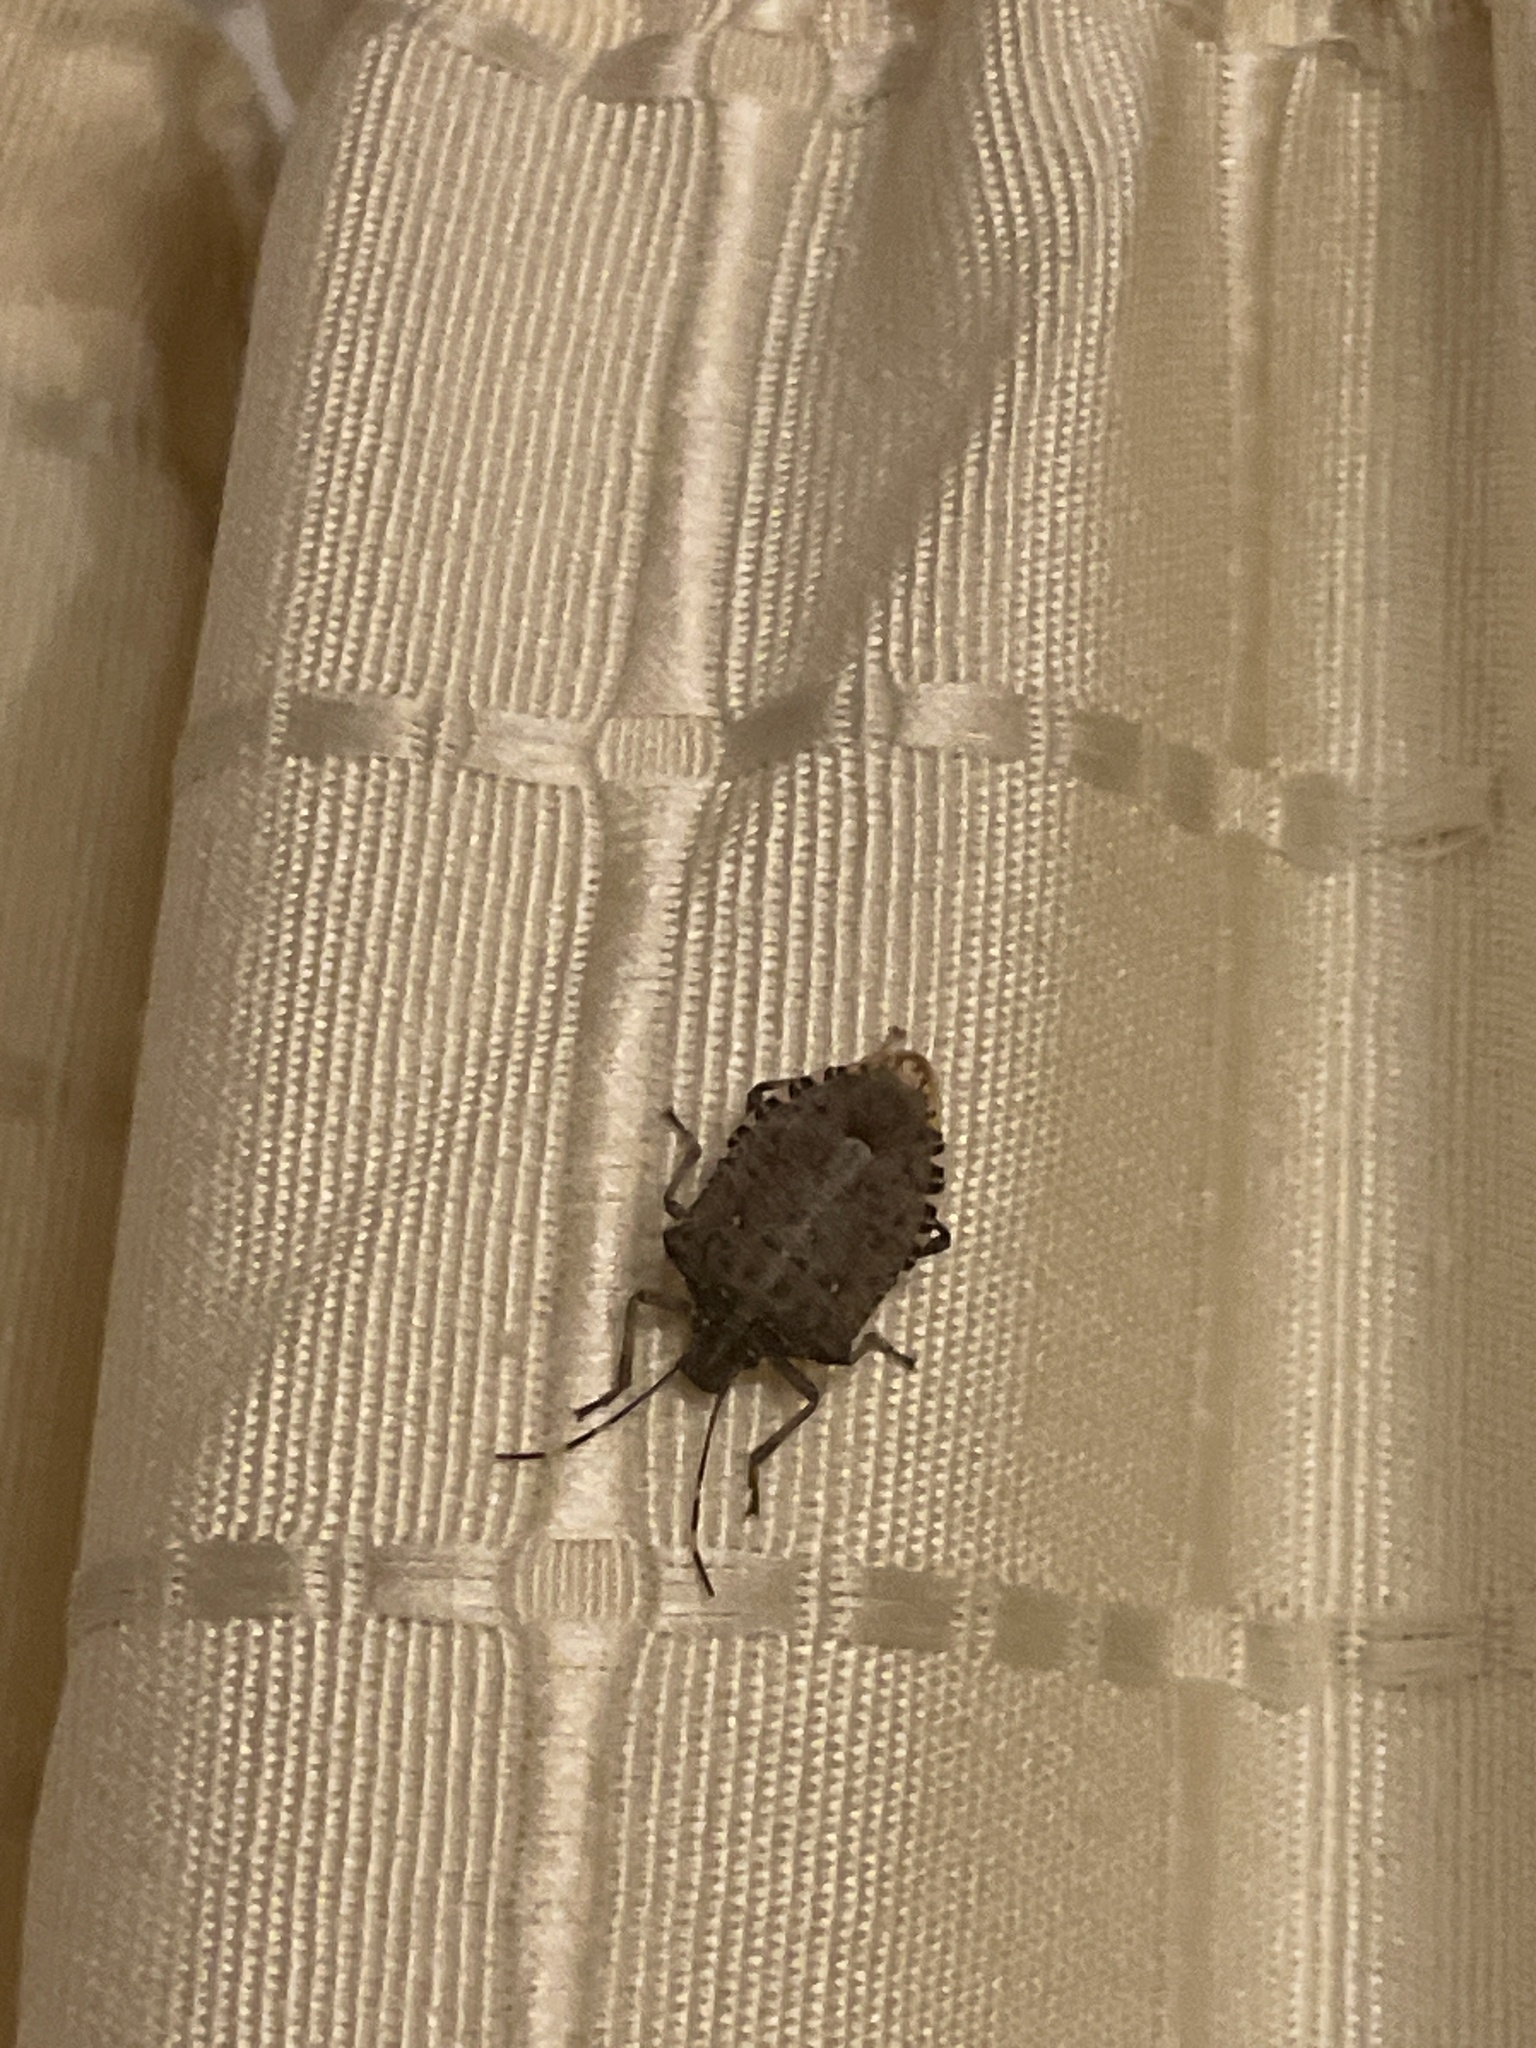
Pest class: stink_bug